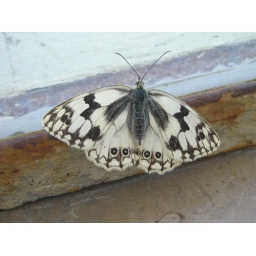
Curiosa mariposa en blanco y negro. Curious butterfly in black and white